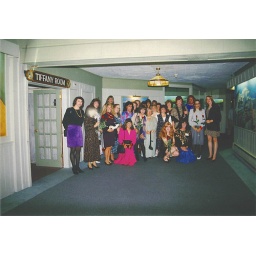
First Outing ... I'm in the pink dress in the middle